Agatha Christie

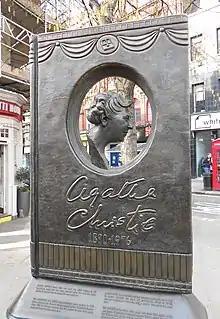

In 2004, Hicks' obituary in "The Telegraph" noted that she had been "determined to remain true to her mother's vision and to protect the integrity of her creations" and disapproved of "merchandising" activities. Upon her death on 28 October 2004, the Greenway Estate passed to her son Mathew Prichard. After his stepfather's death in 2005, Prichard donated Greenway and its contents to the National Trust.